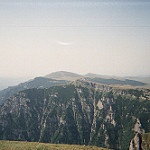
Label: mountain